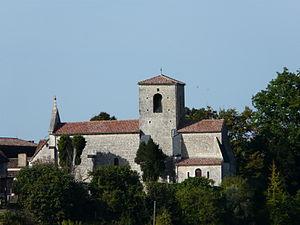
L'église Saint-Clair de Rouffignac-de-Sigoulès, Dordogne, France.
Rouffignac-de-Sigoulès est une commune française située dans le département de la Dordogne, en région Nouvelle-Aquitaine.